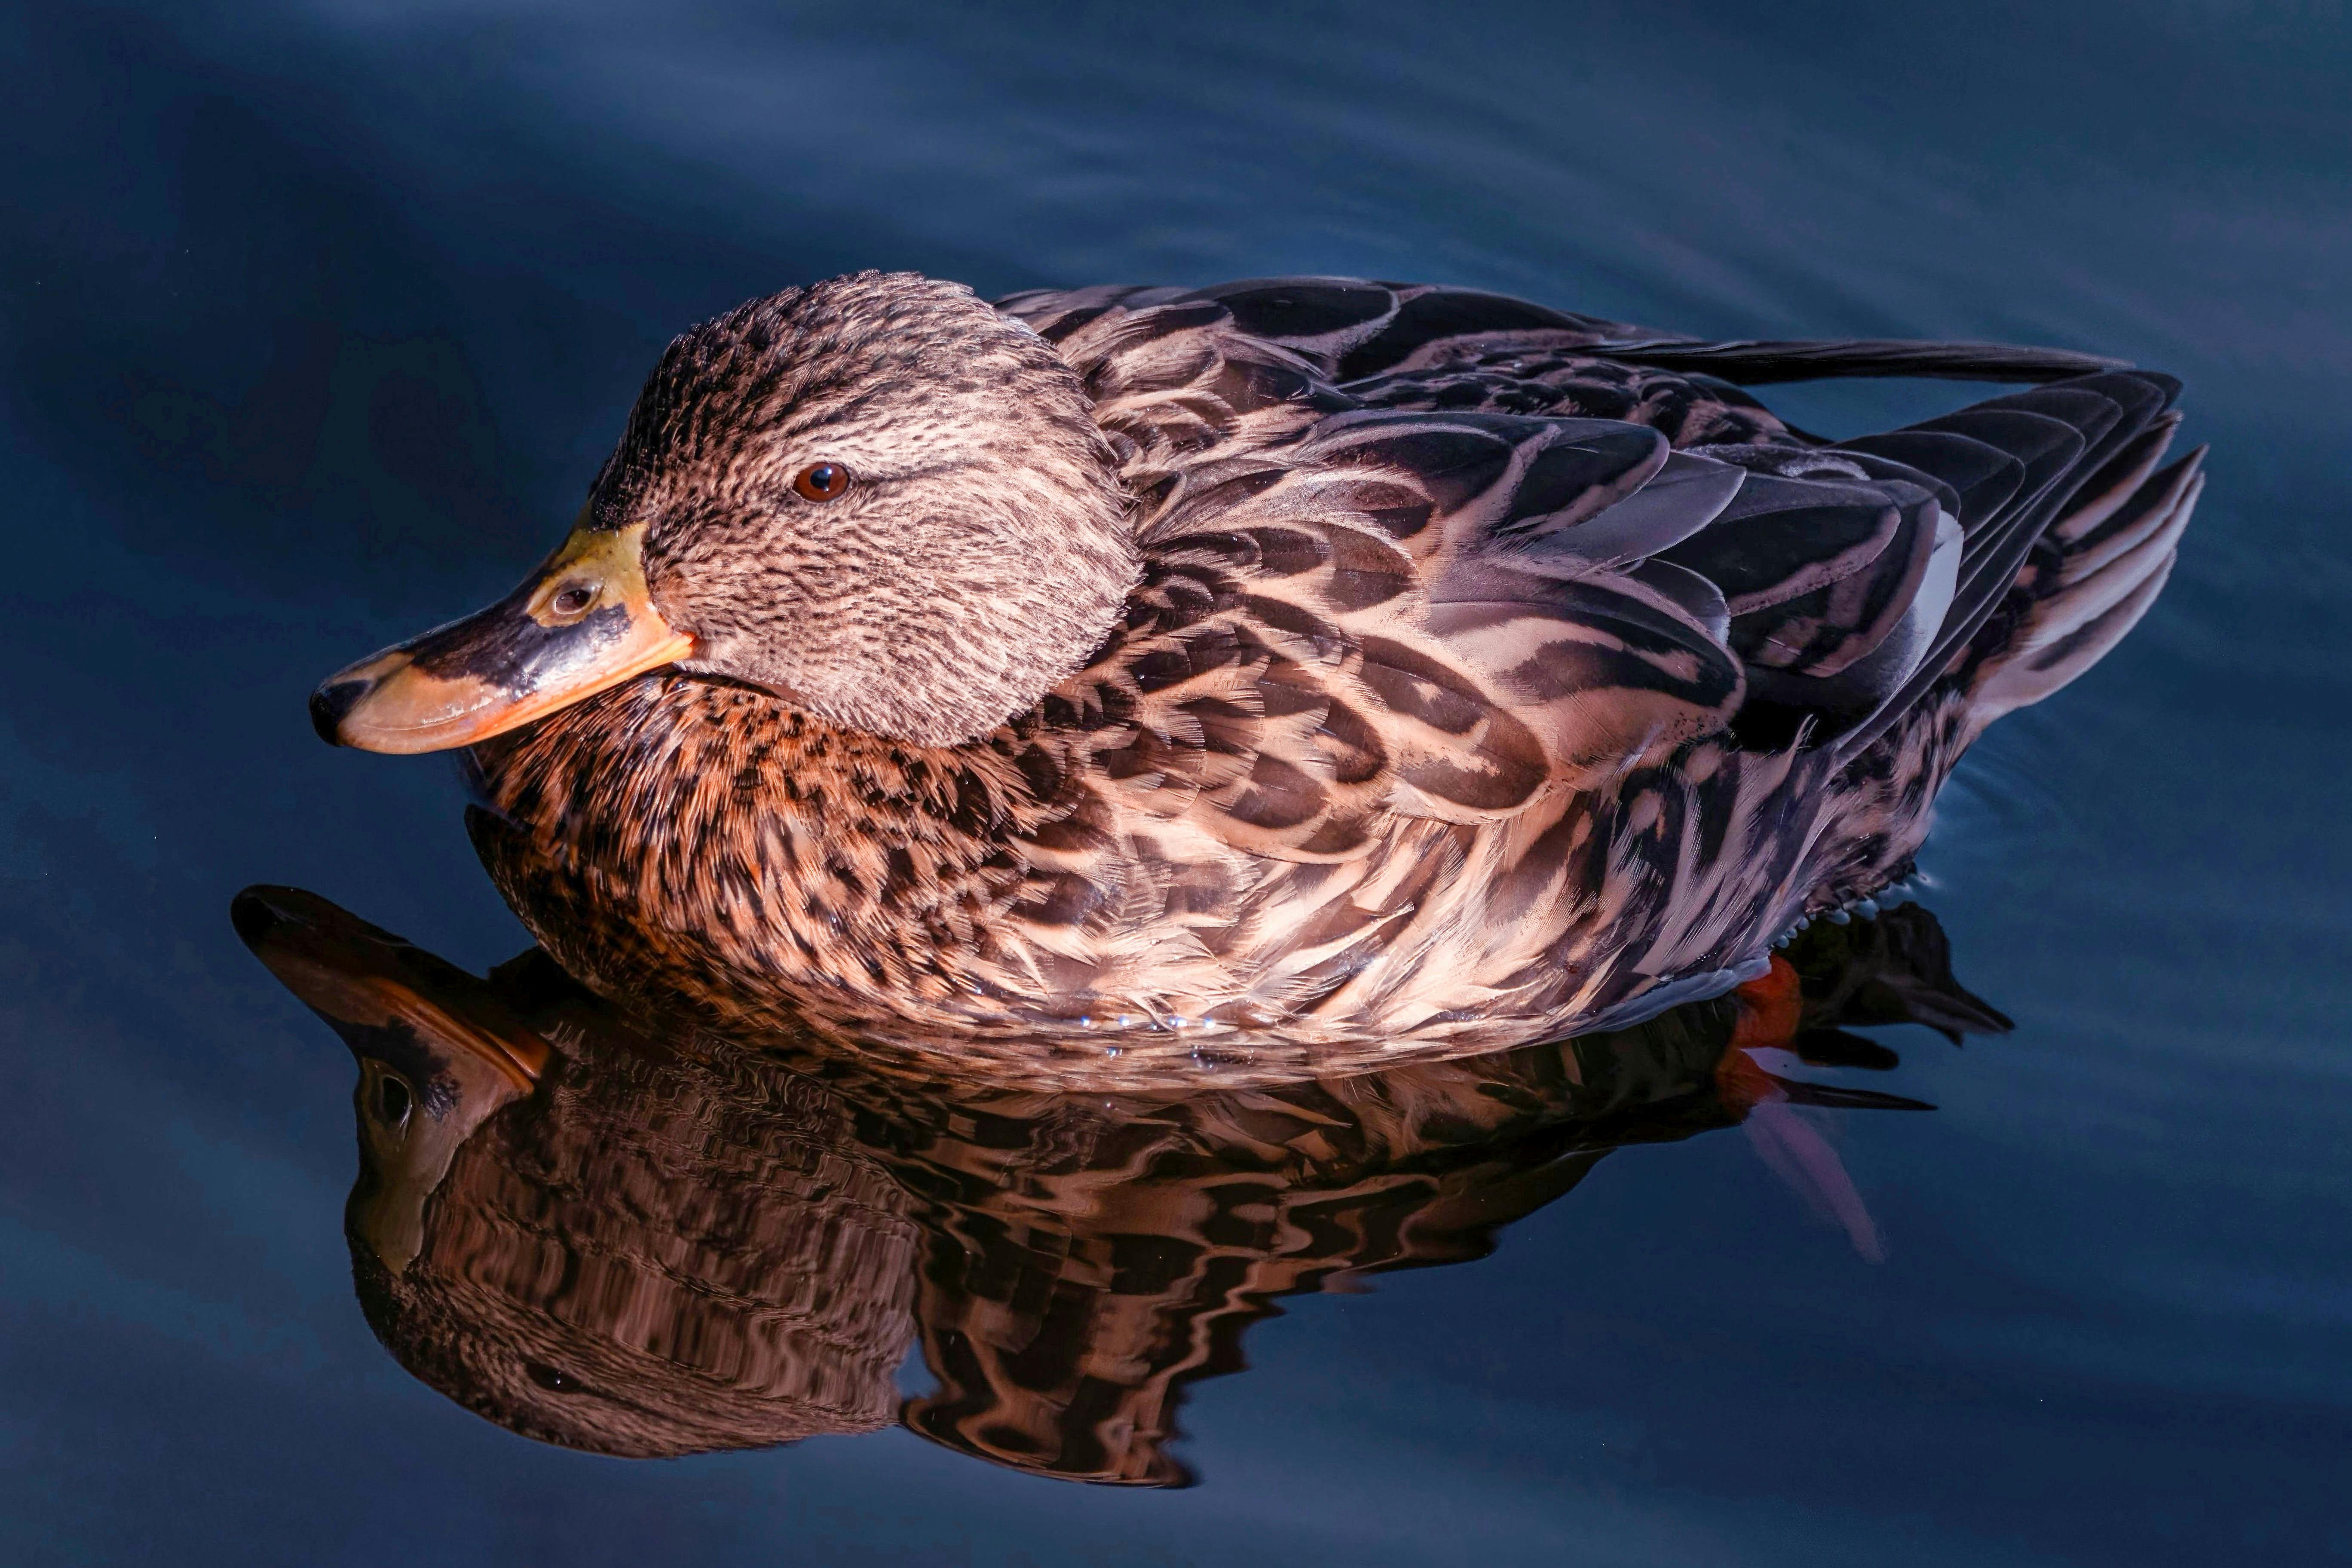
animals, bird, water, organism, fluid, beak, feather, waterfowl, ducks, geese and swans, duck, art, painting, wing, water bird, seabird, lake, seaduck, charadriiformes, livestock, fowl, wildlife